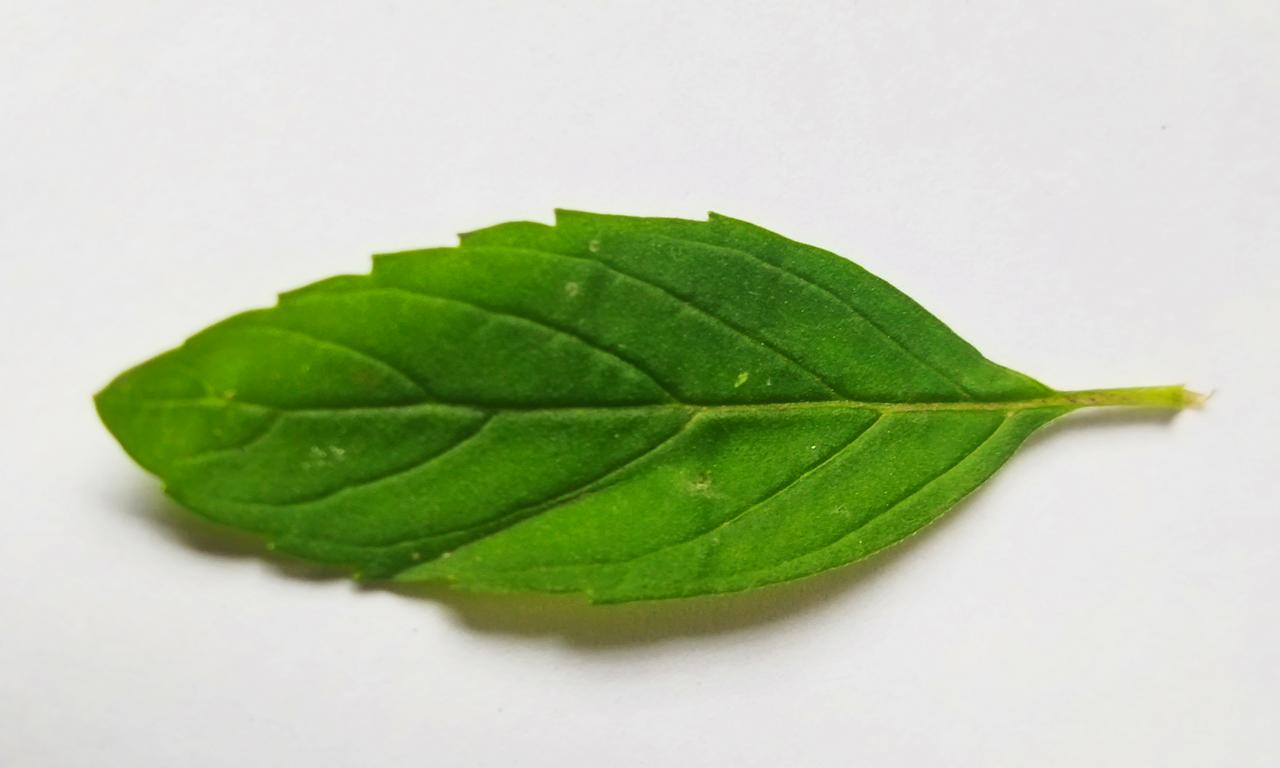
Label: Fresh